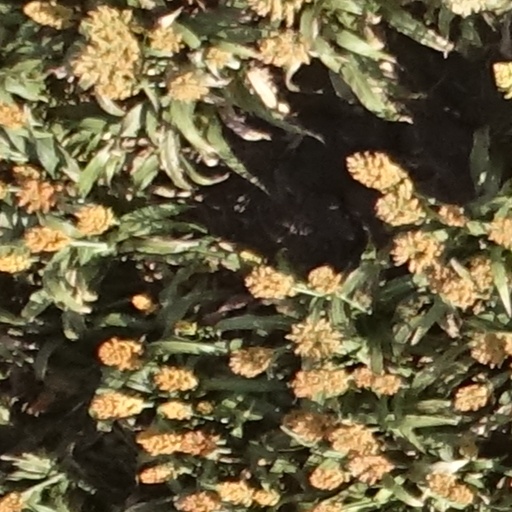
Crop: sorghum